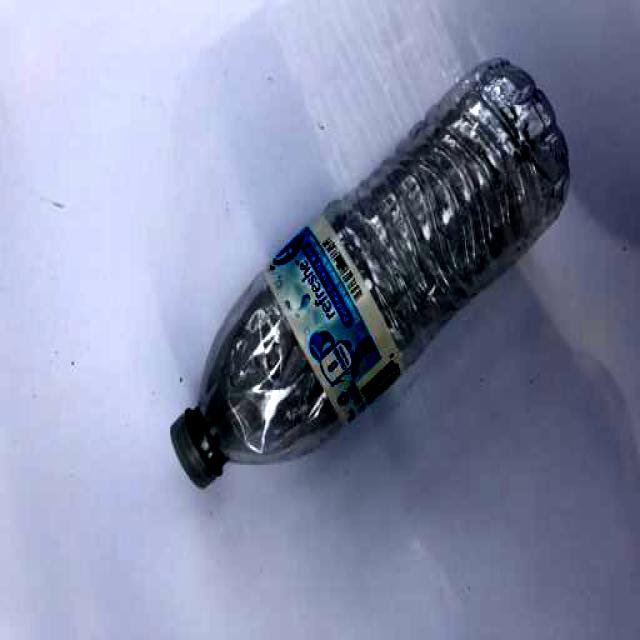
Label: Plastic